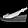
Label: Sandal